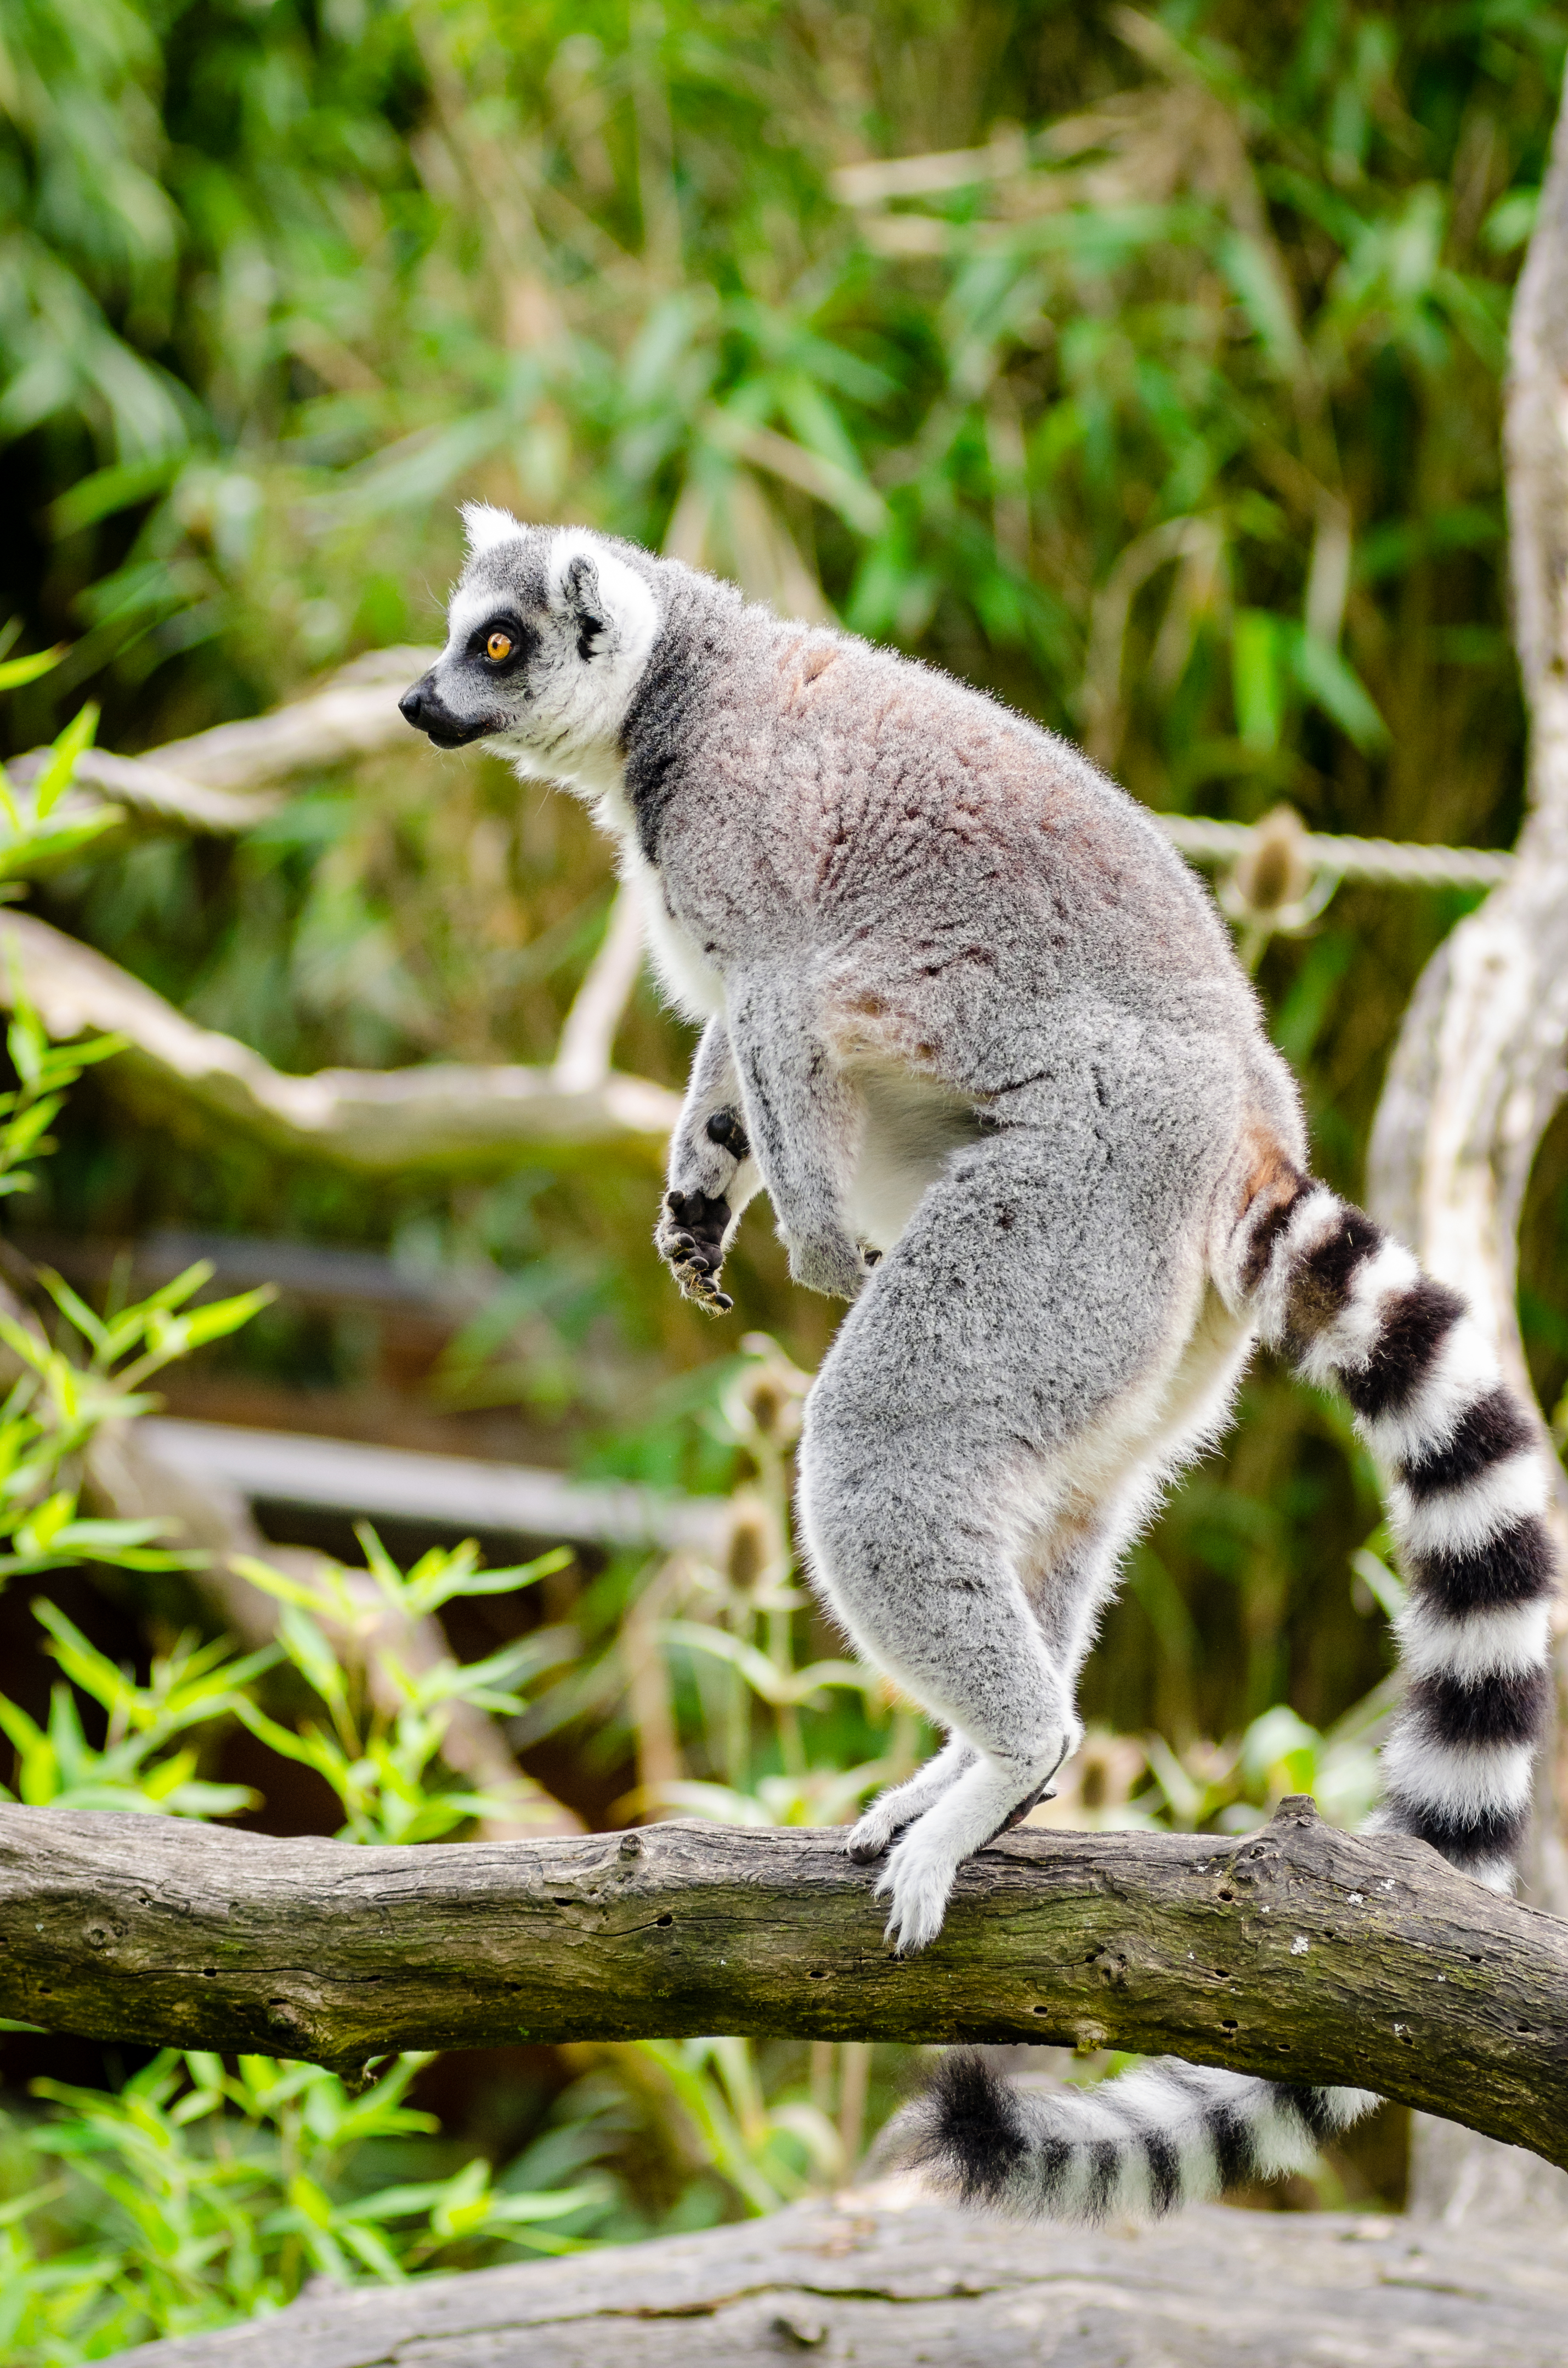
tree, nature, bokeh, ring, feet, animal, cute, wildlife, zoo, fur, mammal, nikon, fauna, primate, eyes, hands, animals, madagascar, vertebrate, tier, ss, fell, augen, baum, adorable, lemur, d7000, niedlich, tailed, catta, katta, tierpart, hnde, fse, madagaskar, 300mm